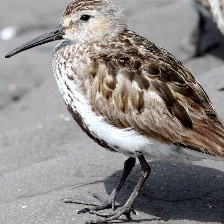
Species: DUNLIN
Scientific name: CALIDRIS ALPINA
ImageNet parent category: red-backed_sandpiper